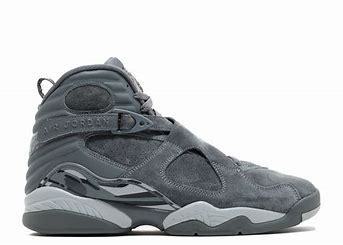
Brand: Jordan
Model: 8 Retro